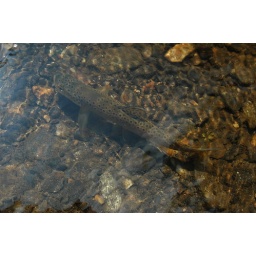
A wild brown trout holding in clear shallow water.